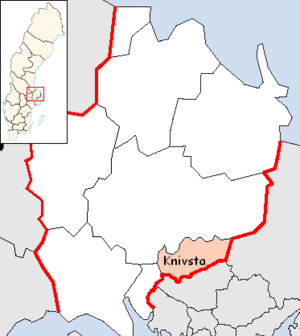
Knivsta kommun
Knivsta kommune ligger i landskapet Uppland i det svenske län Uppsala län. Kommunens administrationcenter ligger i byen Knivsta.